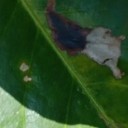
Label: Miner